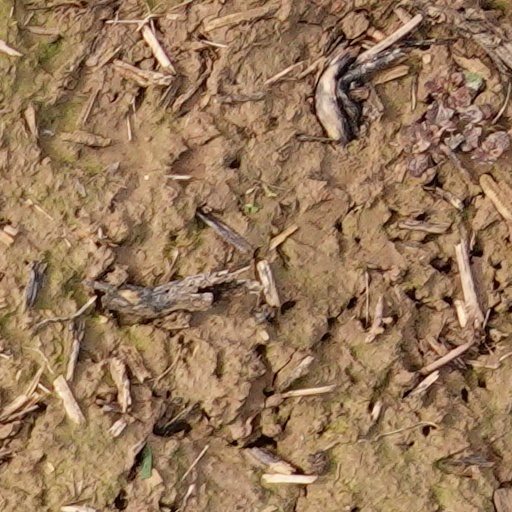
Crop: wheat